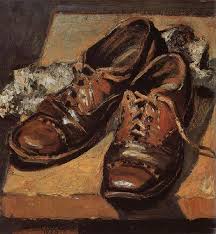
Waste category: shoes